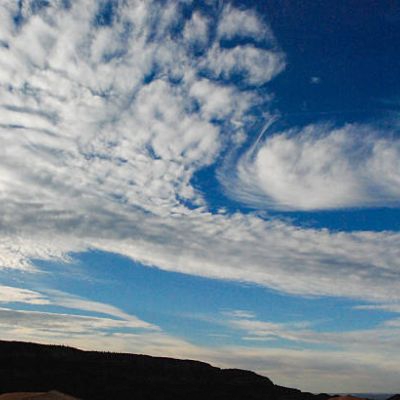
Cloud type: Cirrostratus (Cs)